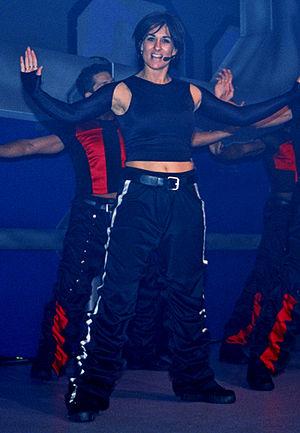
Laura Vlasblom est une chanteuse néerlandaise née le 8 octobre 1968 qui prête sa voix à de nombreux personnages de dessins animés dans les versions néerlandaises dont Ariel, la princesse Jasmine et Gloria. Elle a participé à l'Eurovision en y représentant les Pays-Bas.